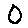
Label: 0